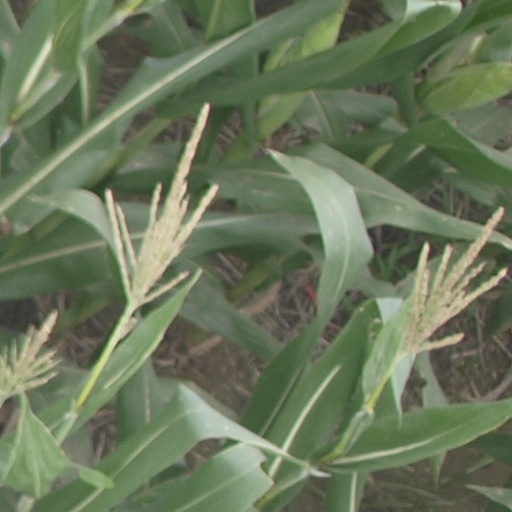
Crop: maize; corn